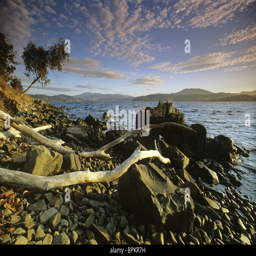
rocky banks in the morning